Jalapeño

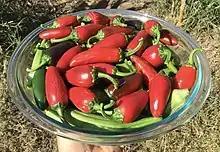
Jalapeños grown in an Oklahoma garden. Red jalapeños are used to make sriracha sauce.

Jalapeños are a pod type of "Capsicum annuum". The growing period is 70–80 days. When mature, the plant stands tall. Typically, a plant produces 25 to 35 pods. During a growing period, a plant will be picked multiple times. As the growing season ends, the peppers turn red, as seen in sriracha sauce. Jalapeños thrive in a number of soil types and temperatures, though they prefer warmer climates, provided they have adequate water. The optimum temperature for seed germination is , with degradation of germination seen above and little to no germination occurring at ; at the time to 50% germination rate depends on cultivar and seed lot but was tested as being between 4 and 5 days, which is shorter than cayenne. A pH of 4.5 to 7.0 is preferred for growing jalapeños, and well-drained soil is essential for healthy plants. Jalapeños need at least 6 to 8 hours of sunlight per day. Experiments show that unlike bell peppers at least 7.5 millimolar (mM) nitrogen is needed for optimal pod production, and 15 to 22 mM nitrogen produces the best result: the plant produces both more leaves and more pods, rather than just more leaves. Once picked, individual peppers may turn to red of their own accord. The peppers can be eaten green or red. Though usually grown as an annual they are perennial and if protected from frost can produce during multiple years, as with all "Capsicum annuum".